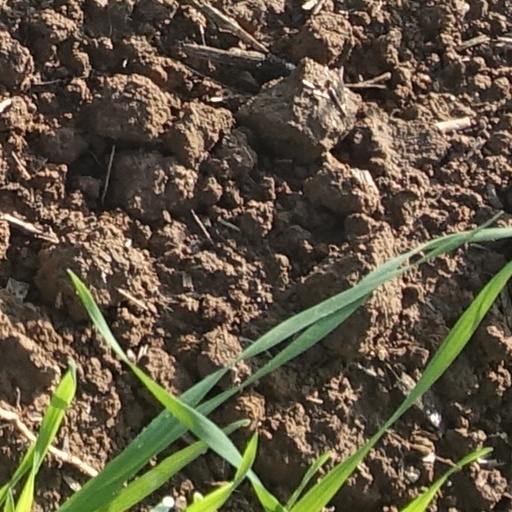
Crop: wheat